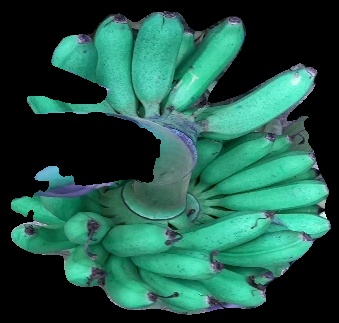
Variety: rasbale
Grade: grade1